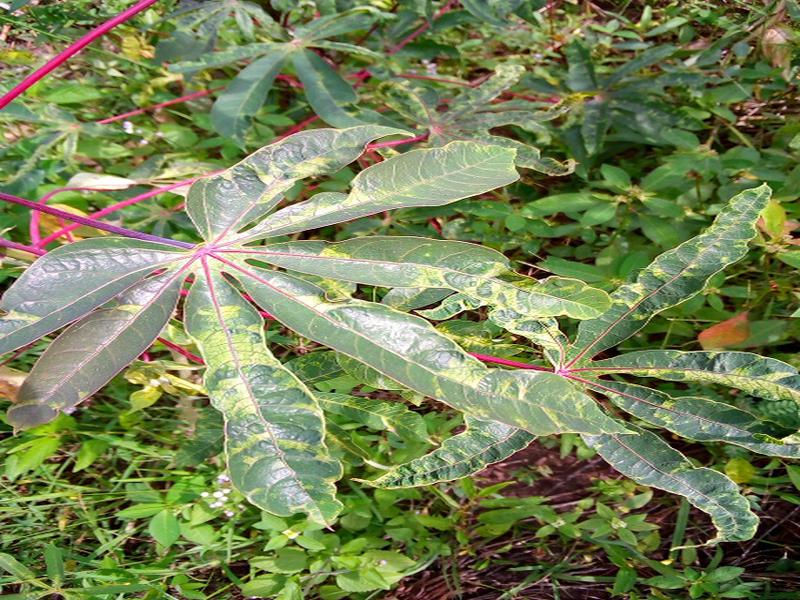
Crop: cassava
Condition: mosaic_disease